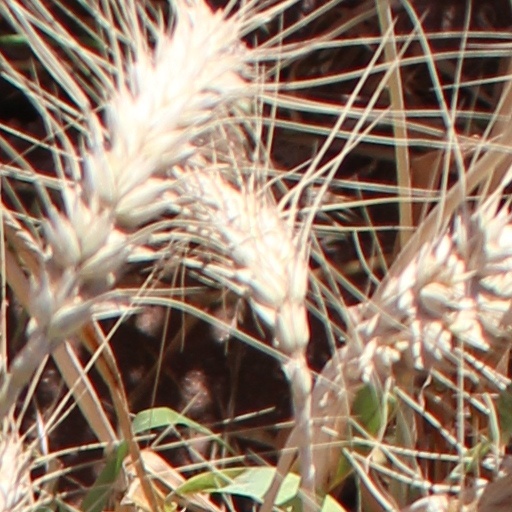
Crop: wheat